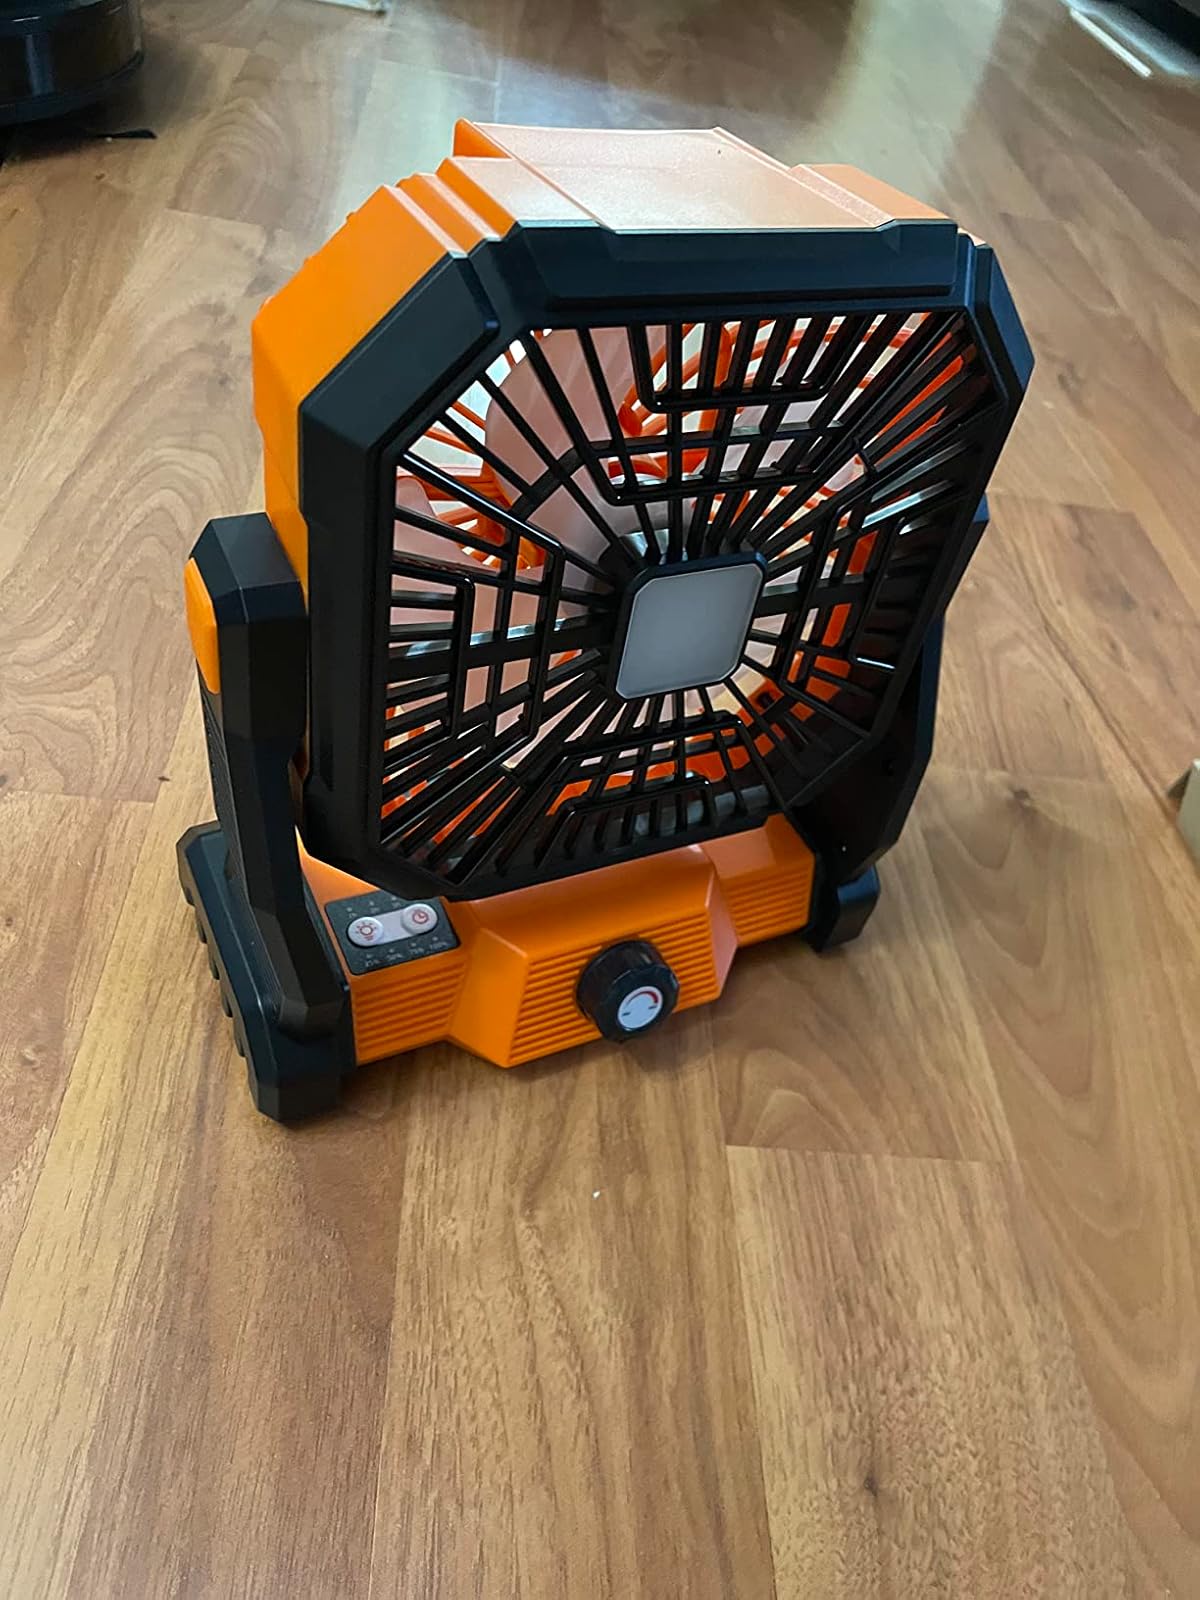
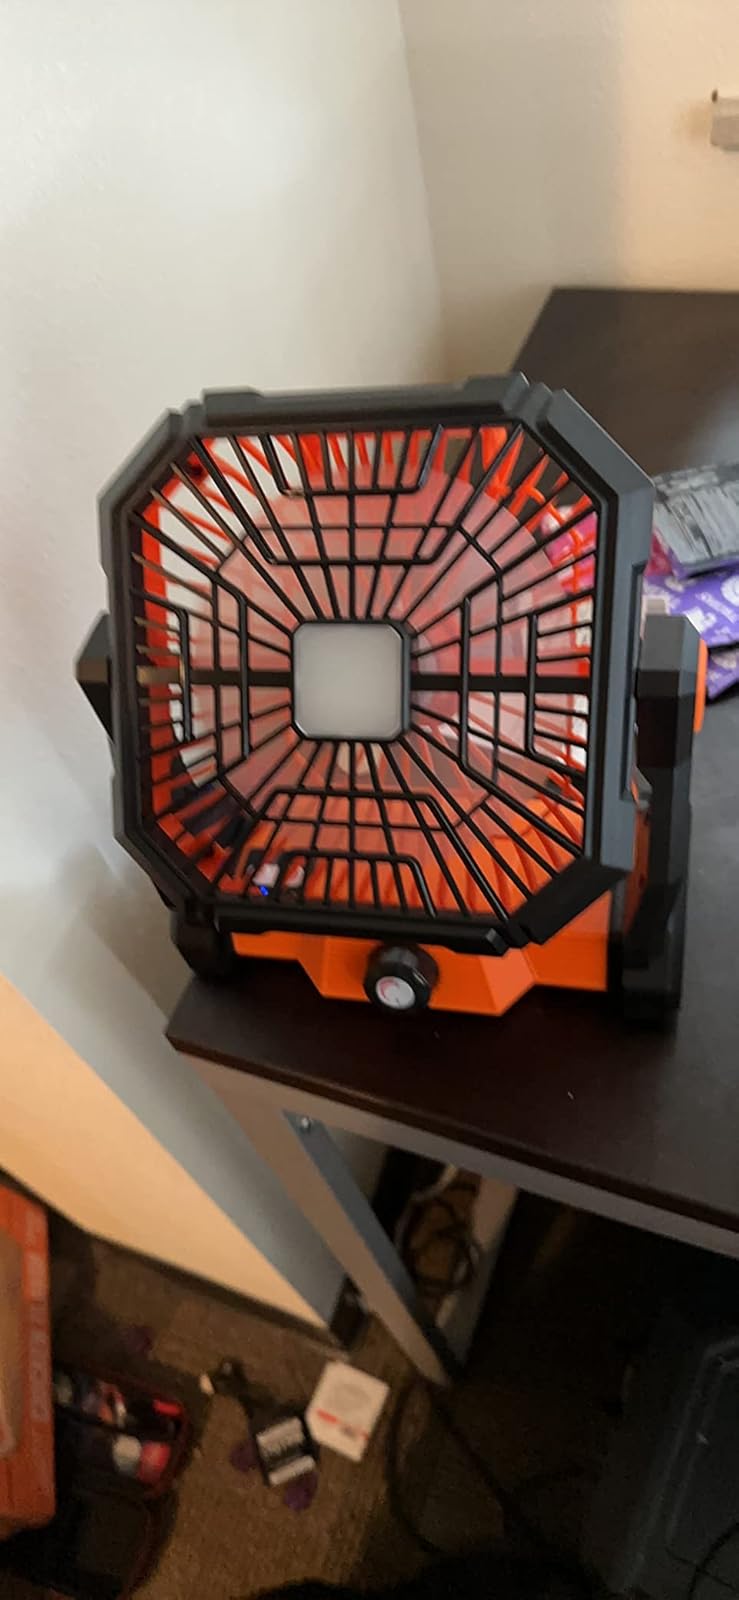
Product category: lantern
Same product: yes